İsmail Firdevs

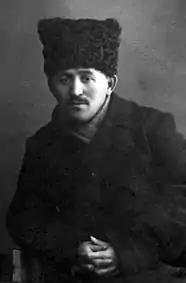
Firdevs in 1919

İsmail Kerim oğlu Kerimcanov ( – 27 October 1937), better known under the adopted pseudonym of Firdevs, was a Crimean Tatar Bolshevik revolutionary and compatriot of Mirsaid Sultan-Galiev.